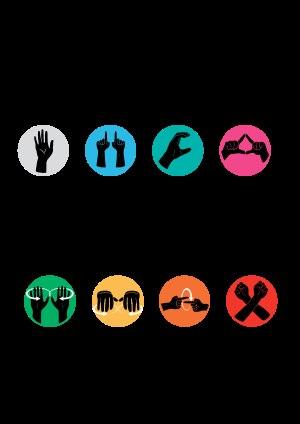
La gestuelle de réunion ou gestuelle d'assemblée, aussi appelée langage des signes du mouvement Occupy, est un ensemble d'attitudes, ou mouvements des bras et mains, pouvant être utilisés dans des réunions et assemblées pour améliorer de façon silencieuse la communication et l'interactivité ; surtout quand l'assemblée comporte un grand nombre de personnes.